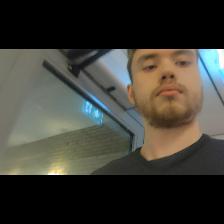
Label: Human